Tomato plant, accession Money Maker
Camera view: tilt-top (135 deg); turntable rotation: 120 degrees
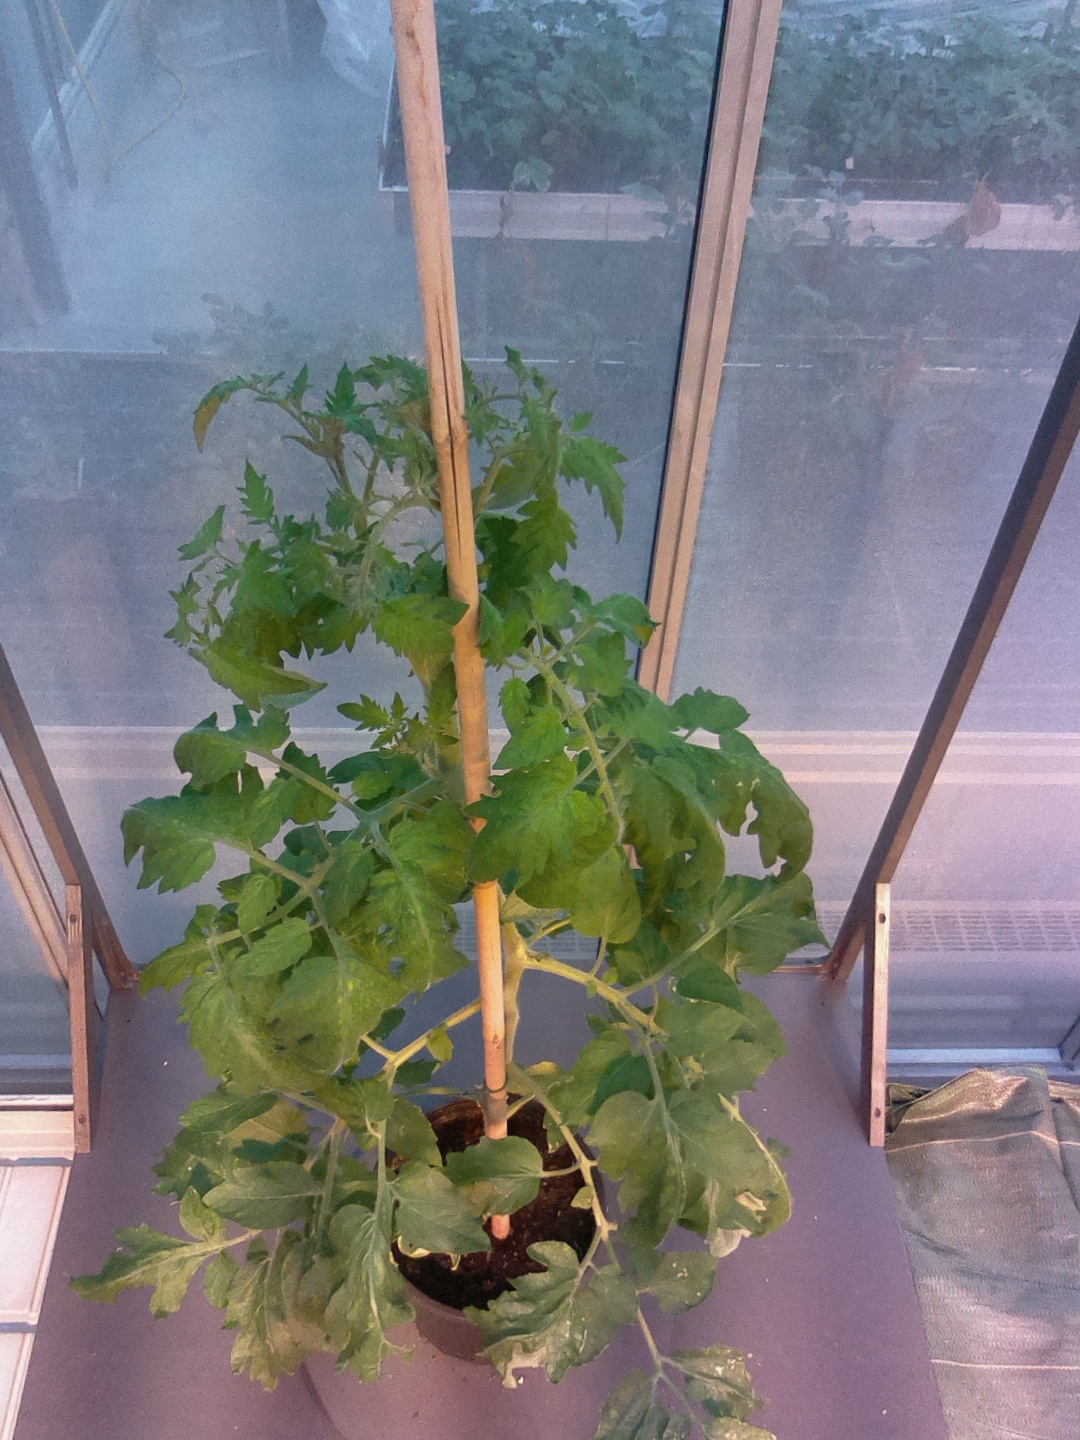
BBCH growth stage 69: End of flowering, 90%-100% of flowers open, more petals falling